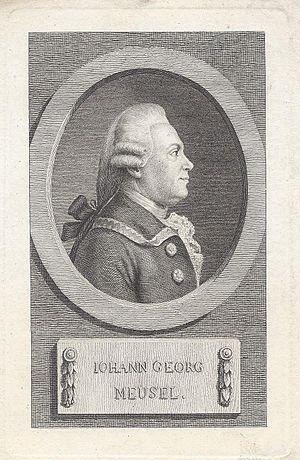
Jean Georges Meusel, né le 17 mars 1743 à Eyrichshof, maintenant un quartier de Ebern en Franconie, et mort le 19 septembre 1820 à Erlangen, est un historien, lexicographe et bibliographe allemand.